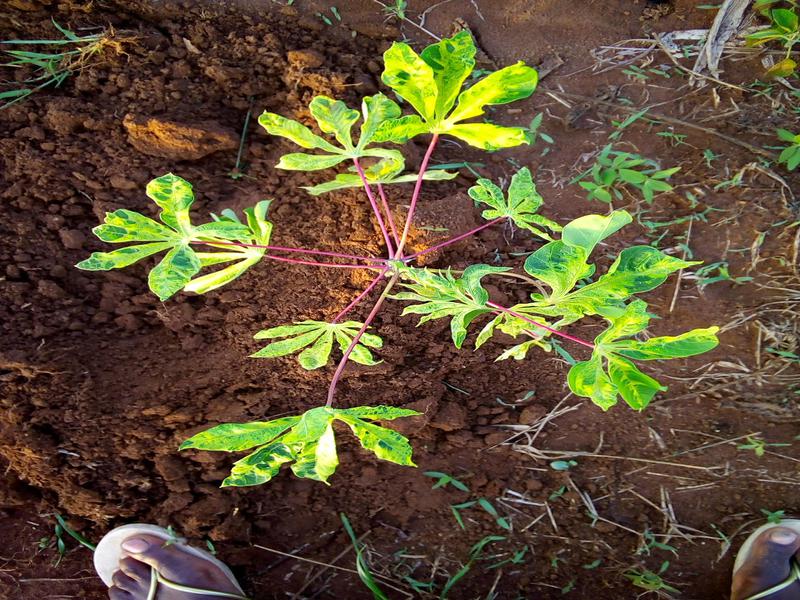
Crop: cassava
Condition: mosaic_disease